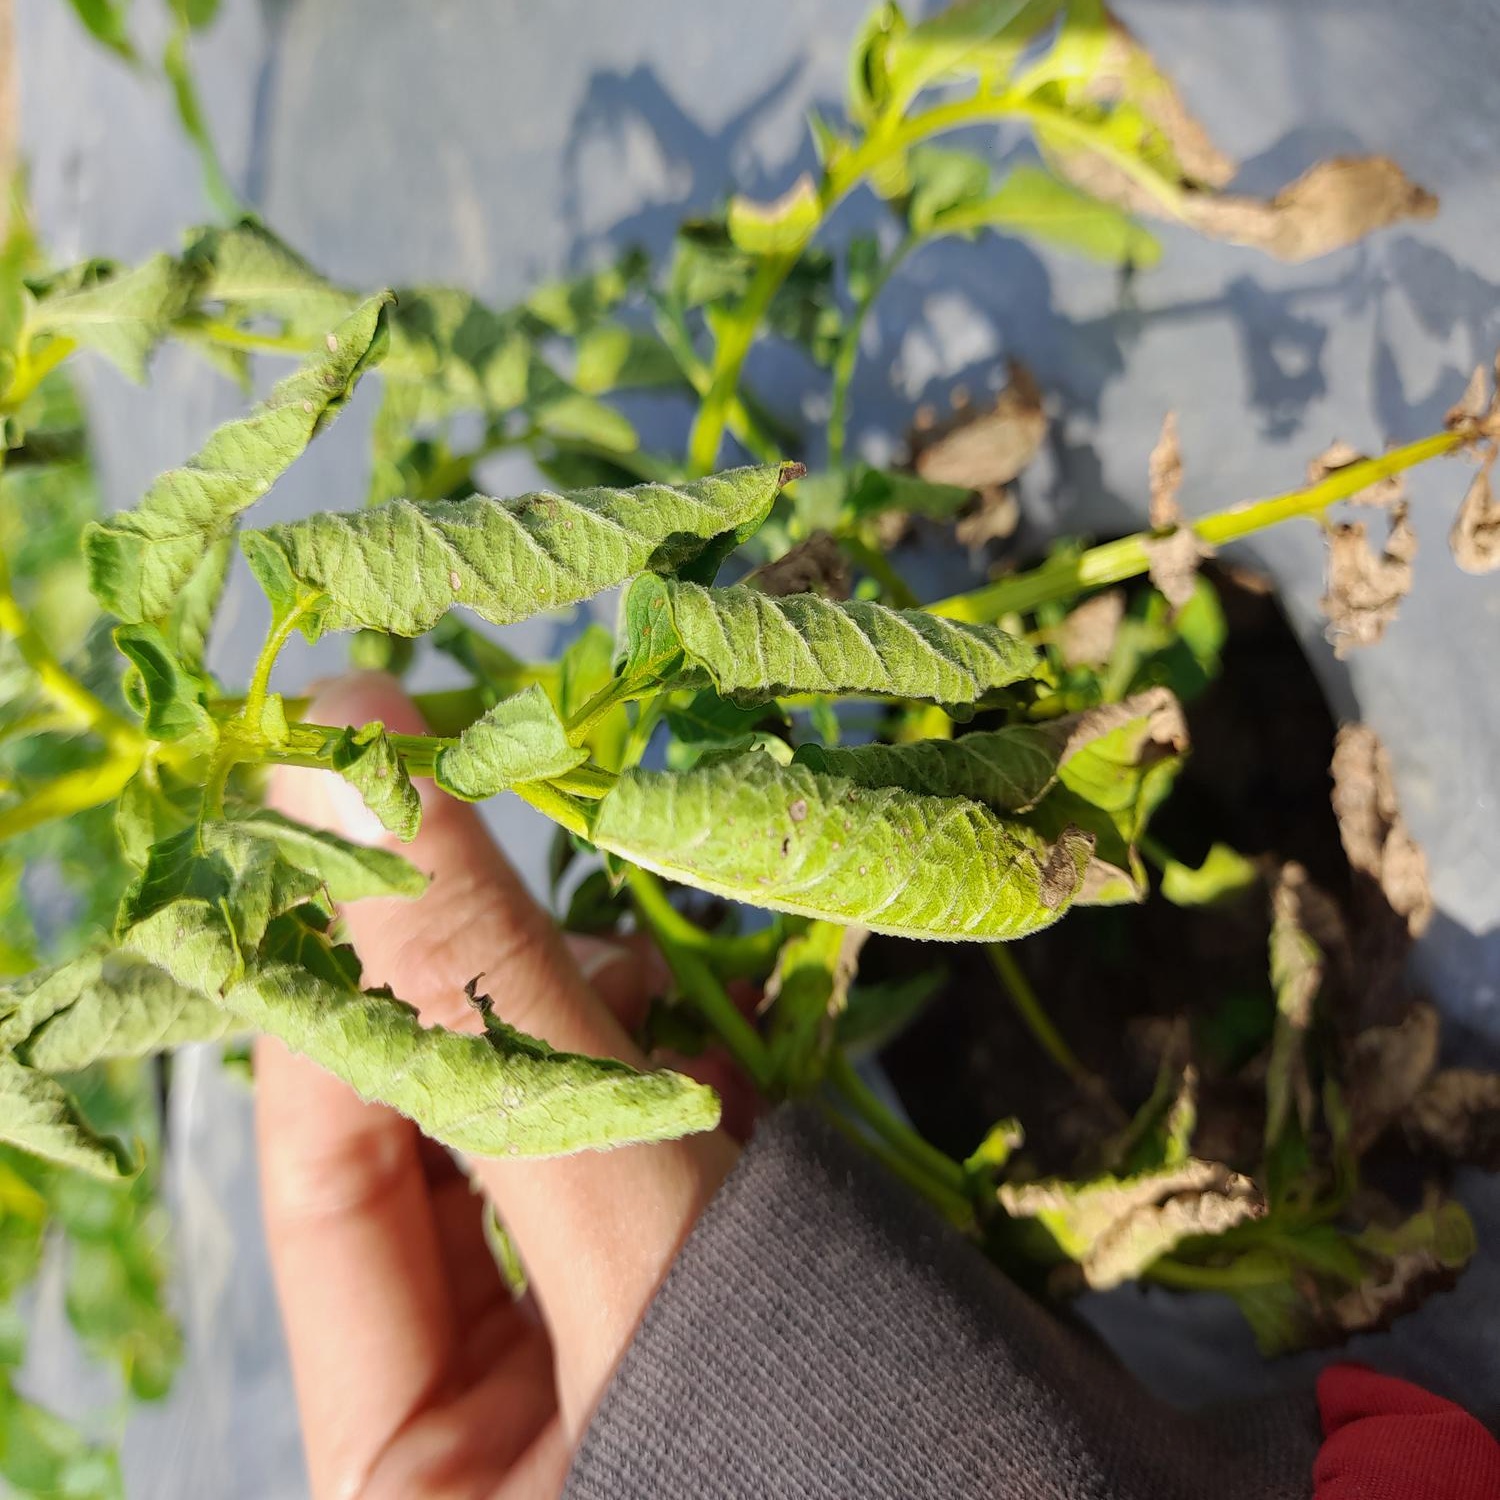
Etiqueta: Pudricion_Parda